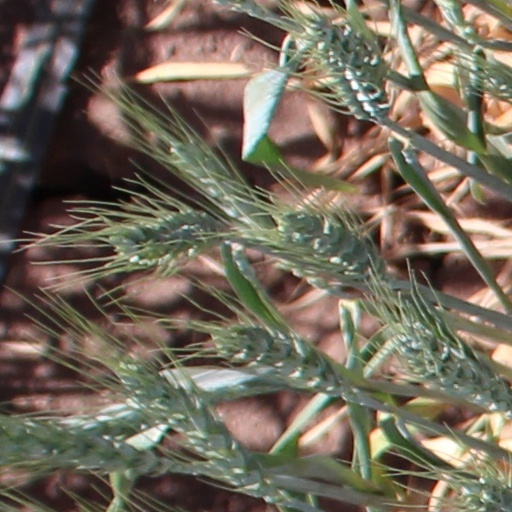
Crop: wheat